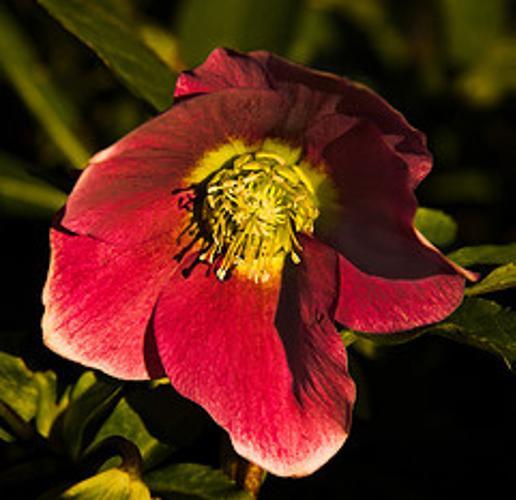
Label: lenten rose